Puttgarden station

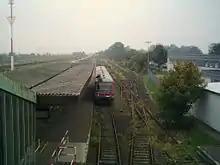
Track field looking towards Burg with Regionalbahn operated by class 628

The station had a total of 22 kilometres of track and 145 turnouts. Only two platform tracks were in service in the end.